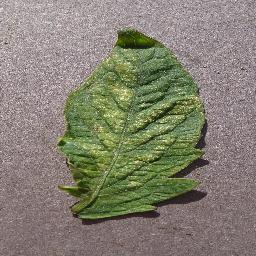
Label: Tomato___Spider_mites Two-spotted_spider_mite